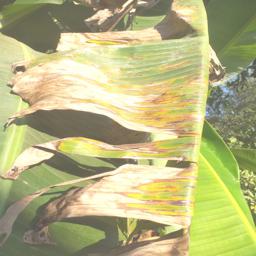
Label: MALBHOG LEAF